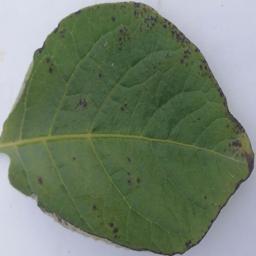
Etiqueta: Tizon_Temprano